Vila Flor Palace

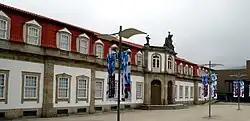
Side view of the Palace’s front

The Vila Flor Palace is an 18th-century palace and an important cultural hotspot of the city of Guimarães, Portugal.